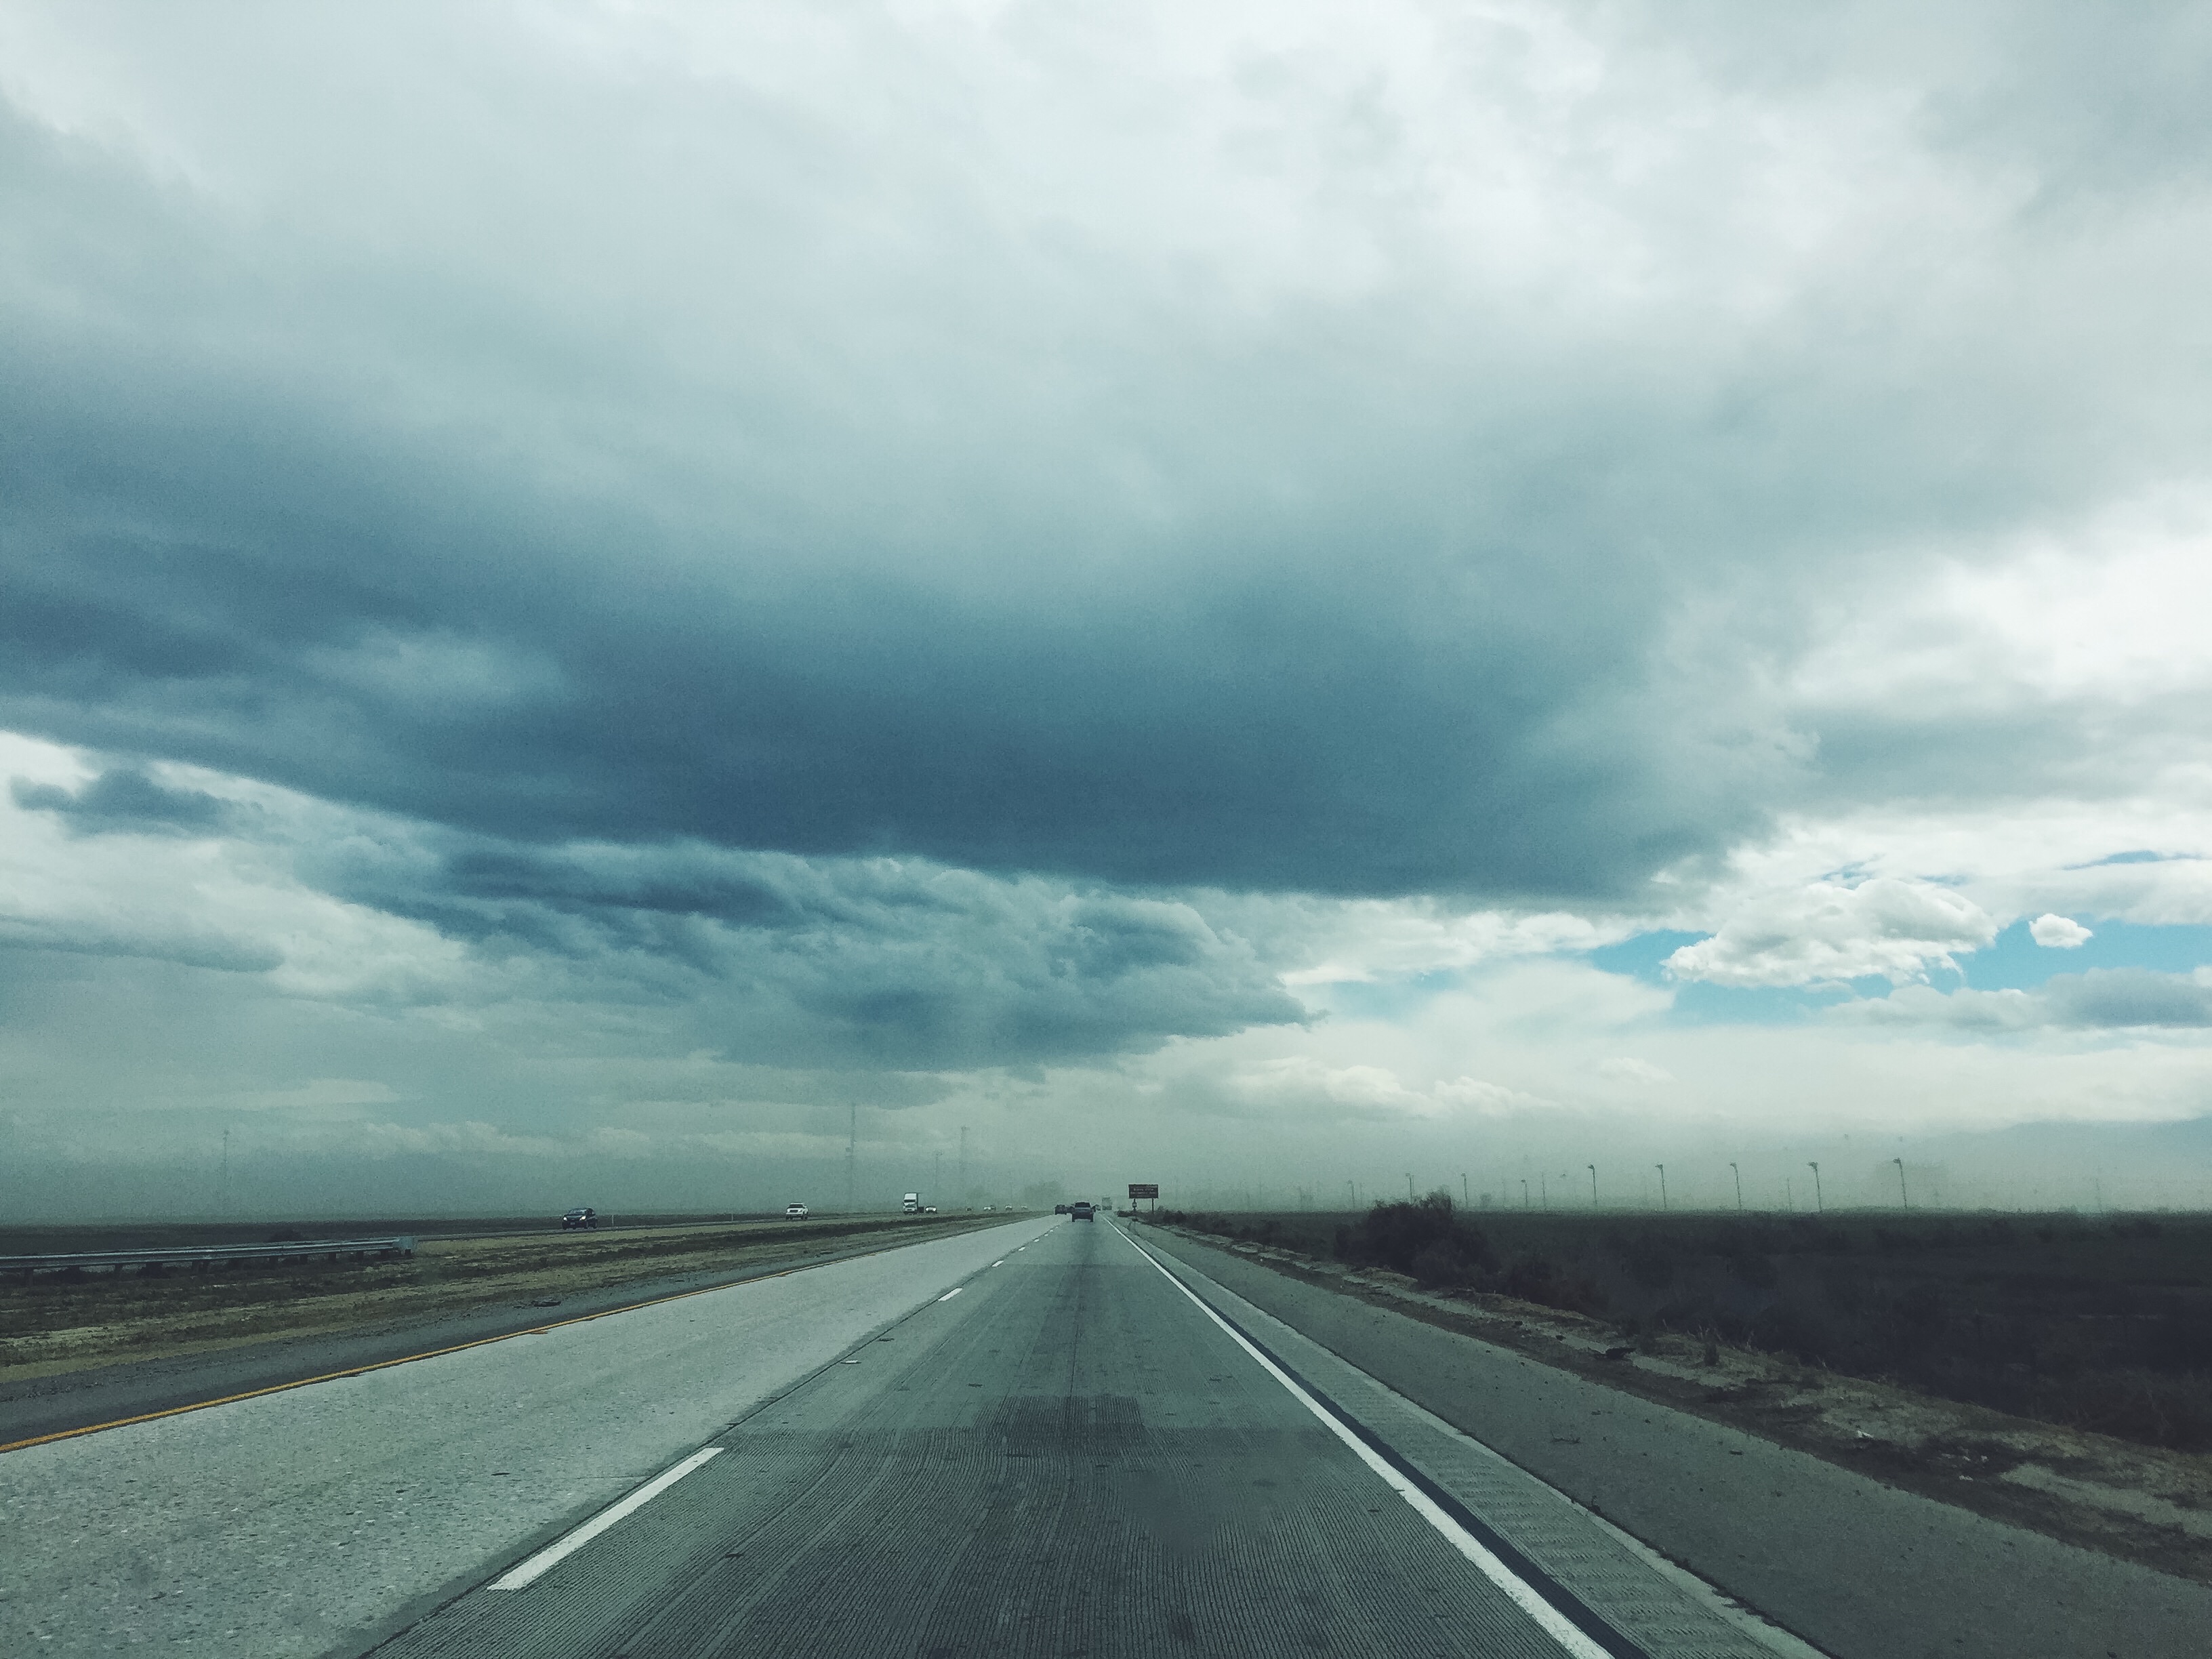
horizon, cloud, sky, road, highway, weather, plain, road trip, infrastructure, atmospheric phenomenon, atmosphere of earth, controlled access highway